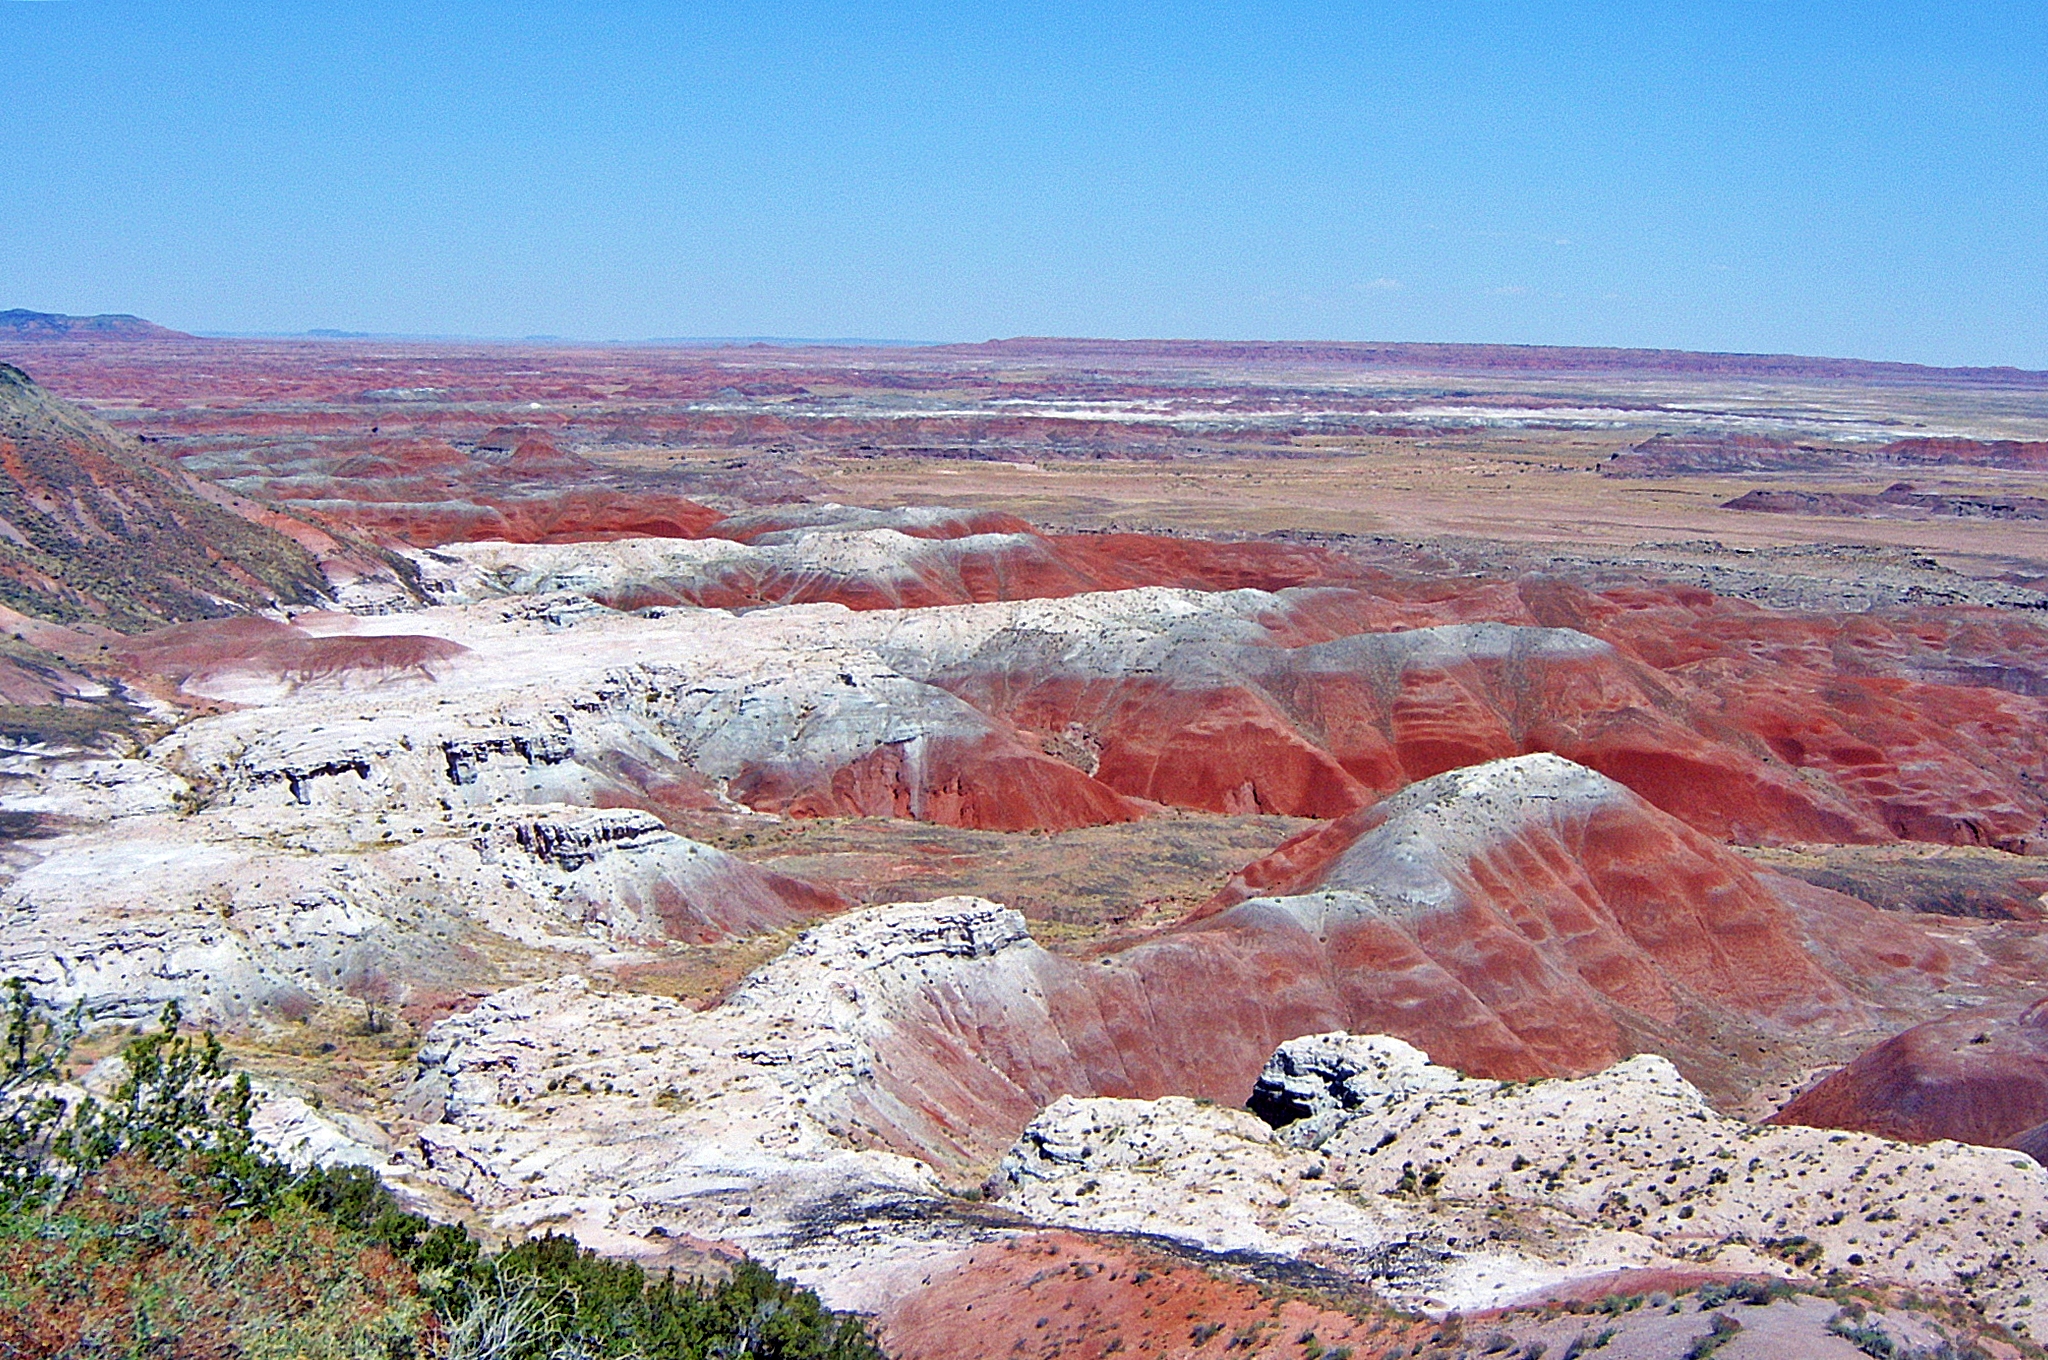
desert, painted desert, mars, arizona, badlands, formation, rock, geology, canyon, national park, sky, intrusion, makhtesh, outcrop, geological phenomenon, plateau, landscape, erosion, bedrock, vacation, escarpment